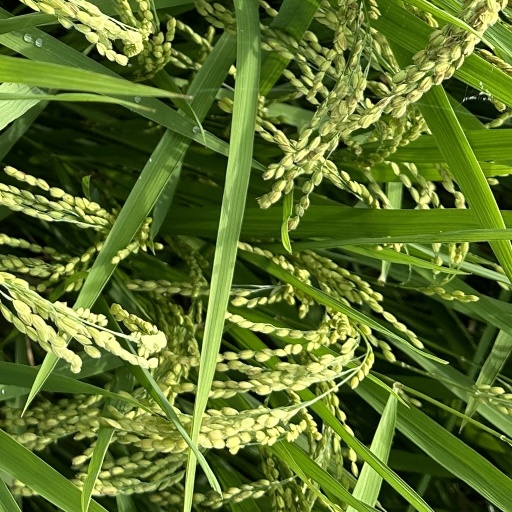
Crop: rice